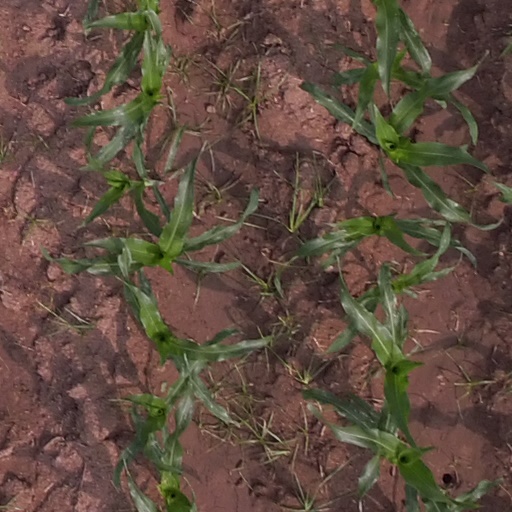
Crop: maize; corn